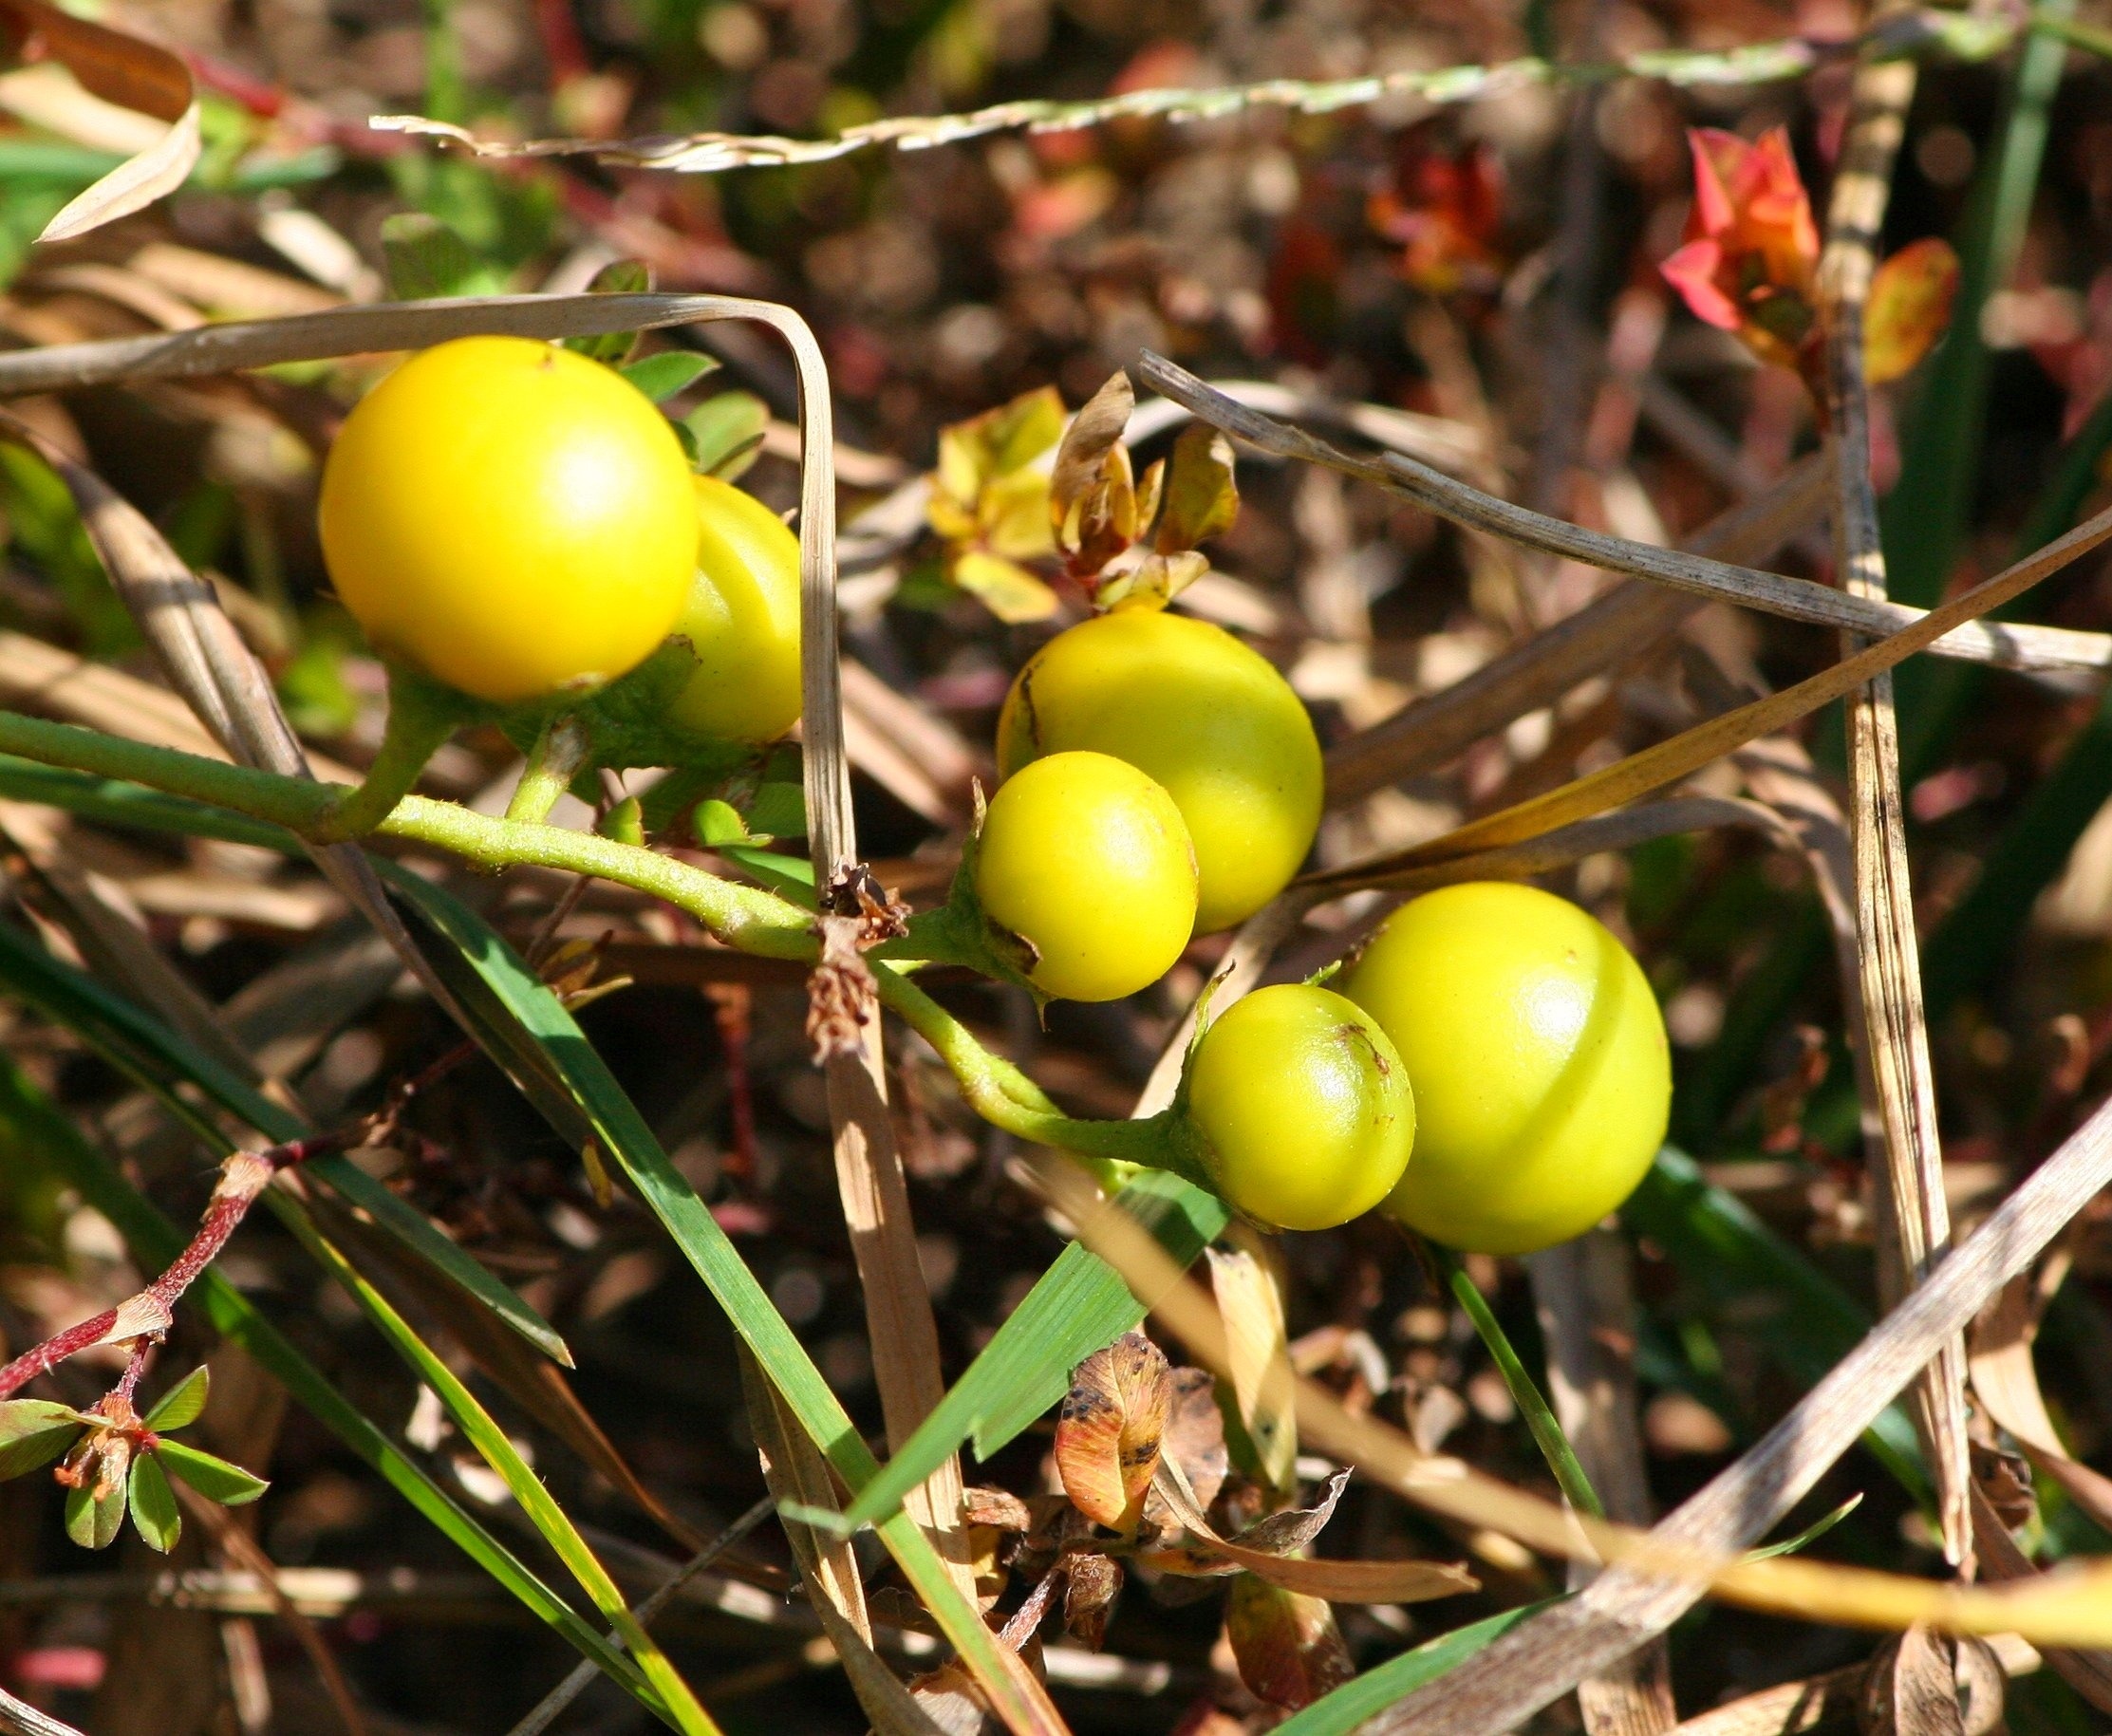
tree, branch, prickly, plant, fruit, berry, leaf, flower, food, green, produce, flora, wildflower, seeds, berries, shrub, macro photography, flowering plant, land plant, sand briar, carolina horsenettle, radical weed